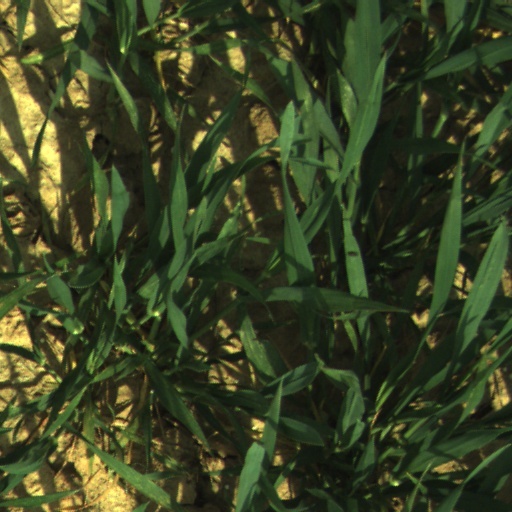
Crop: wheat